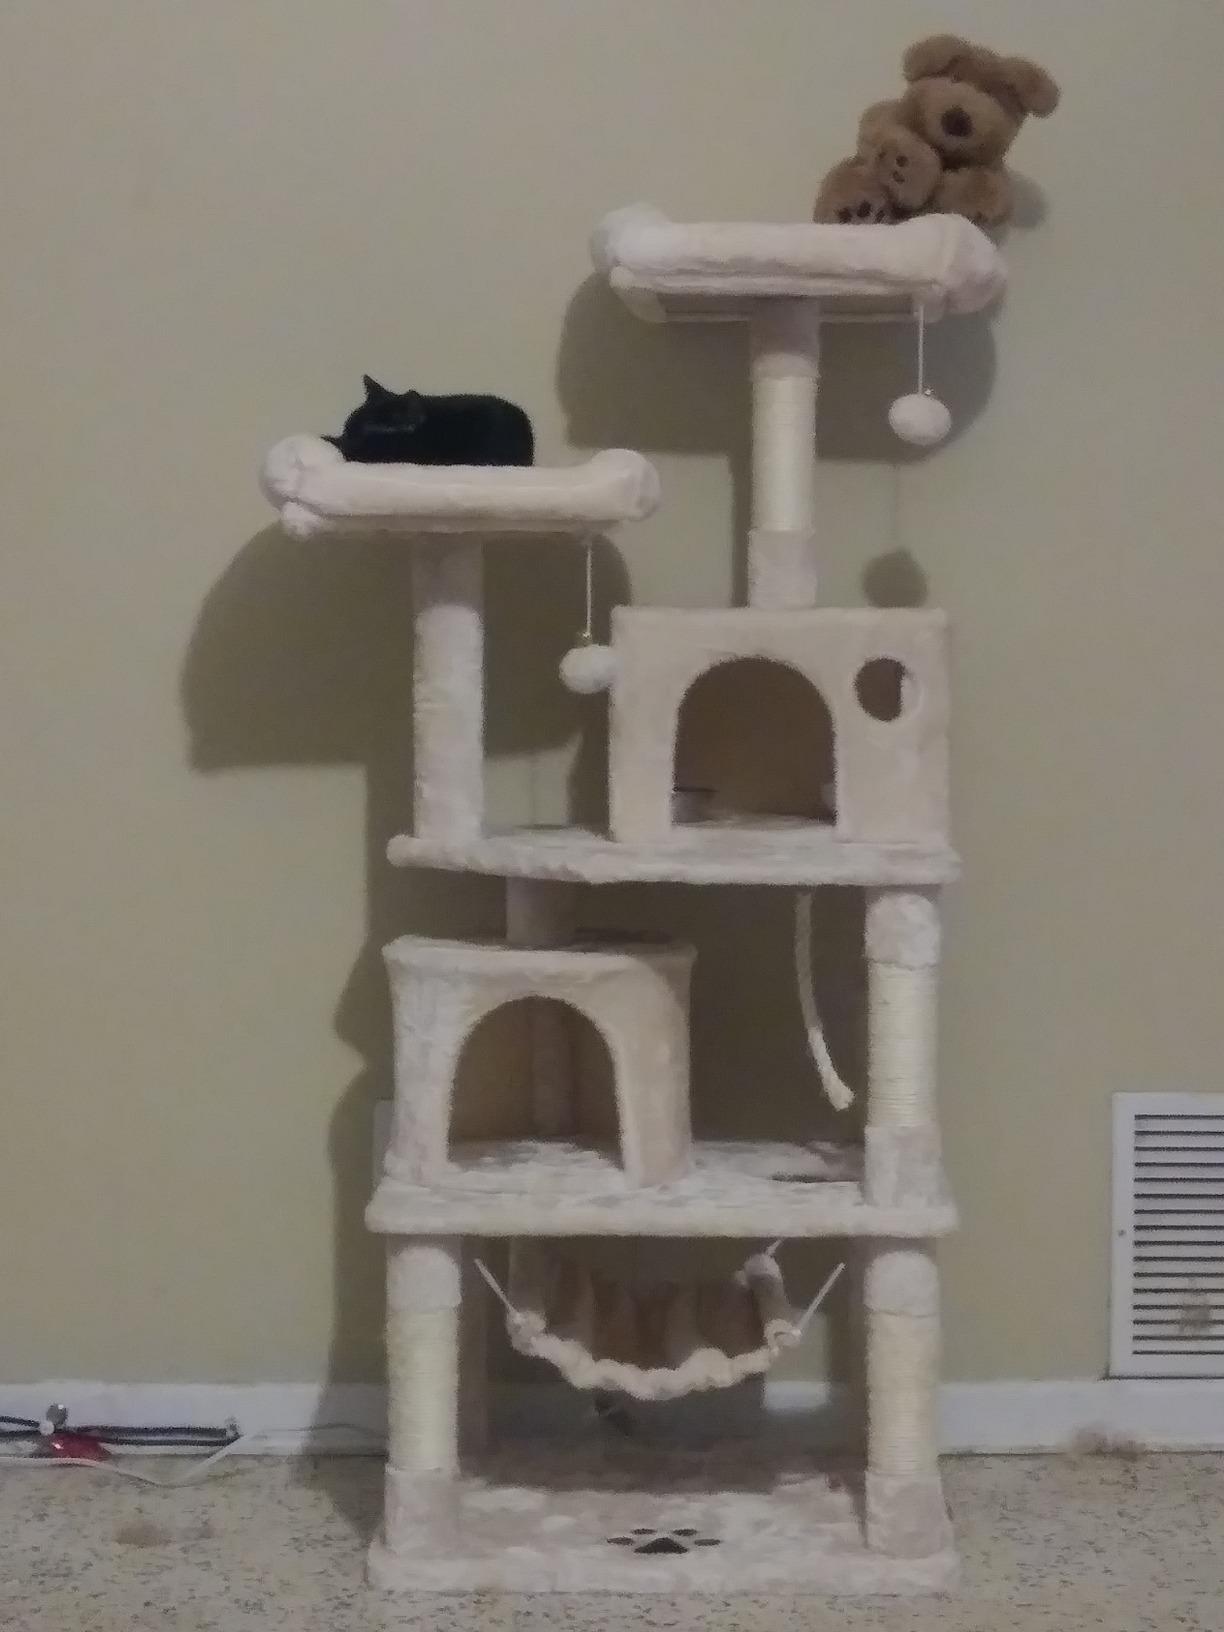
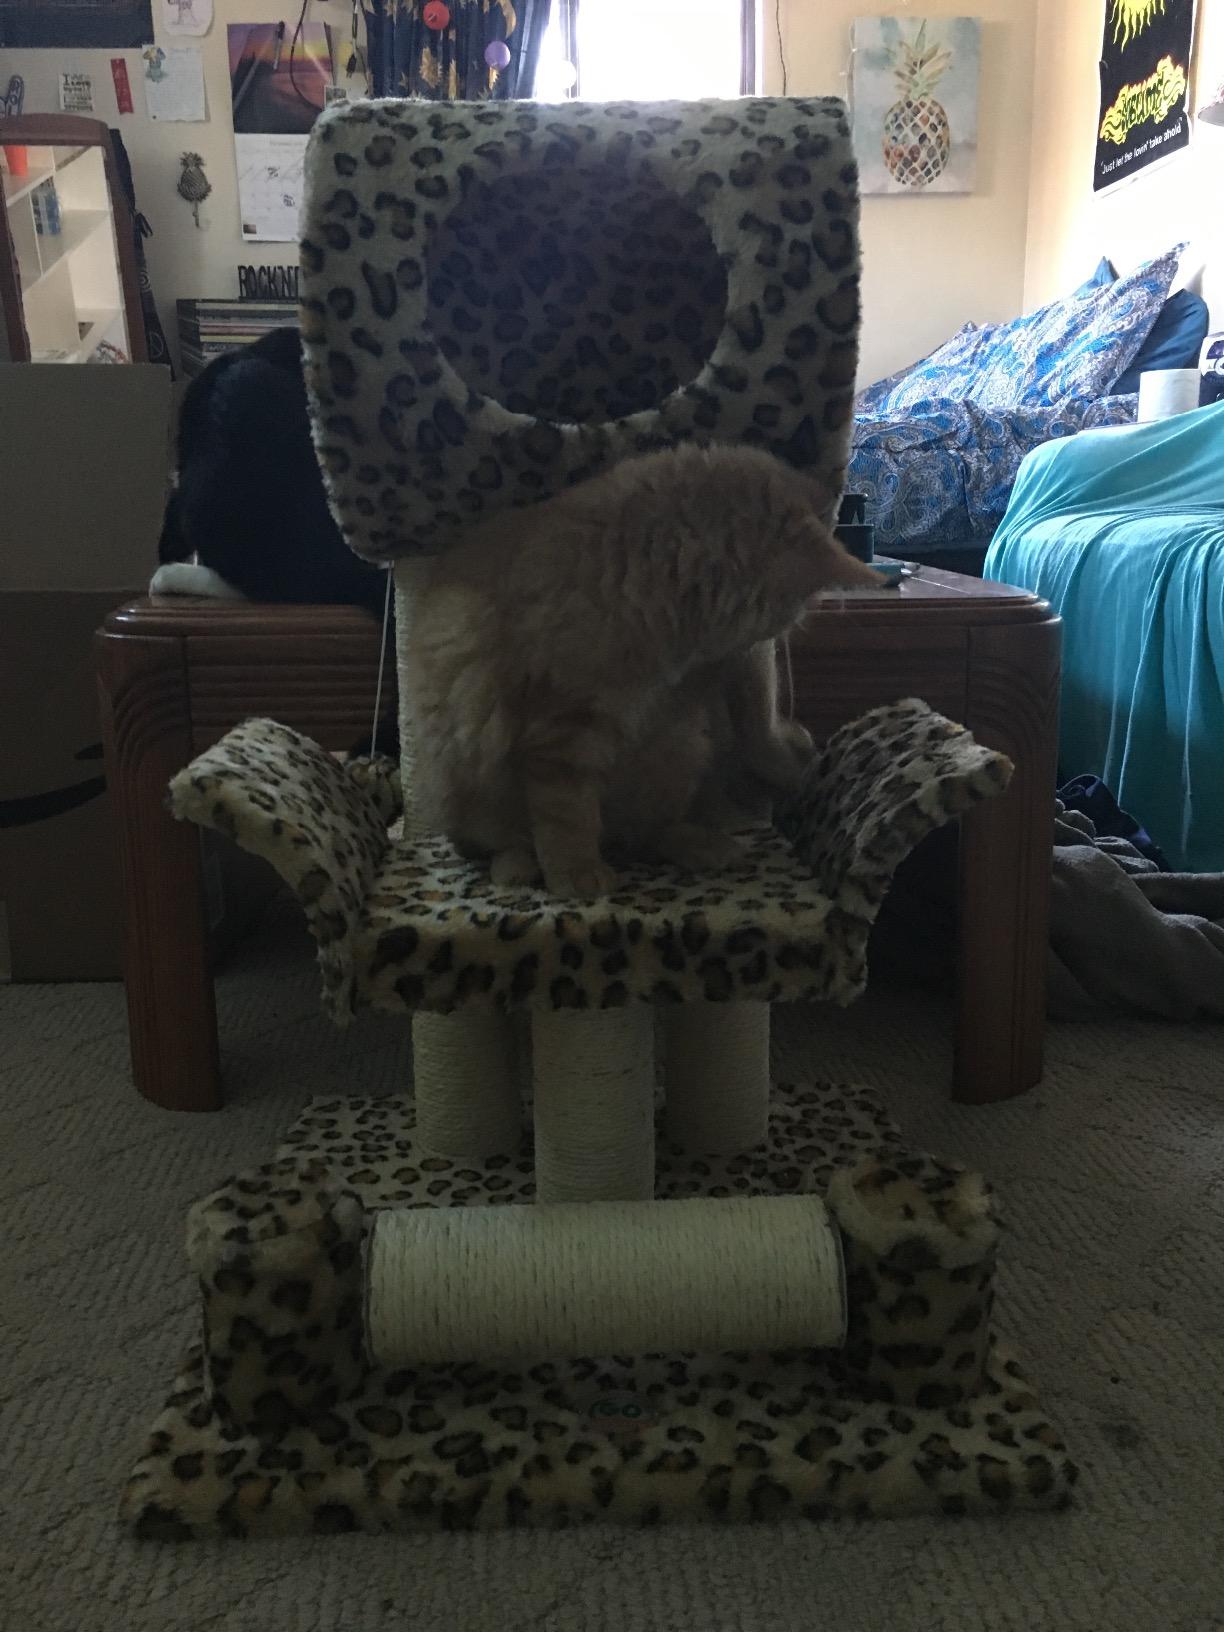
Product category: items_cat tree
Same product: no